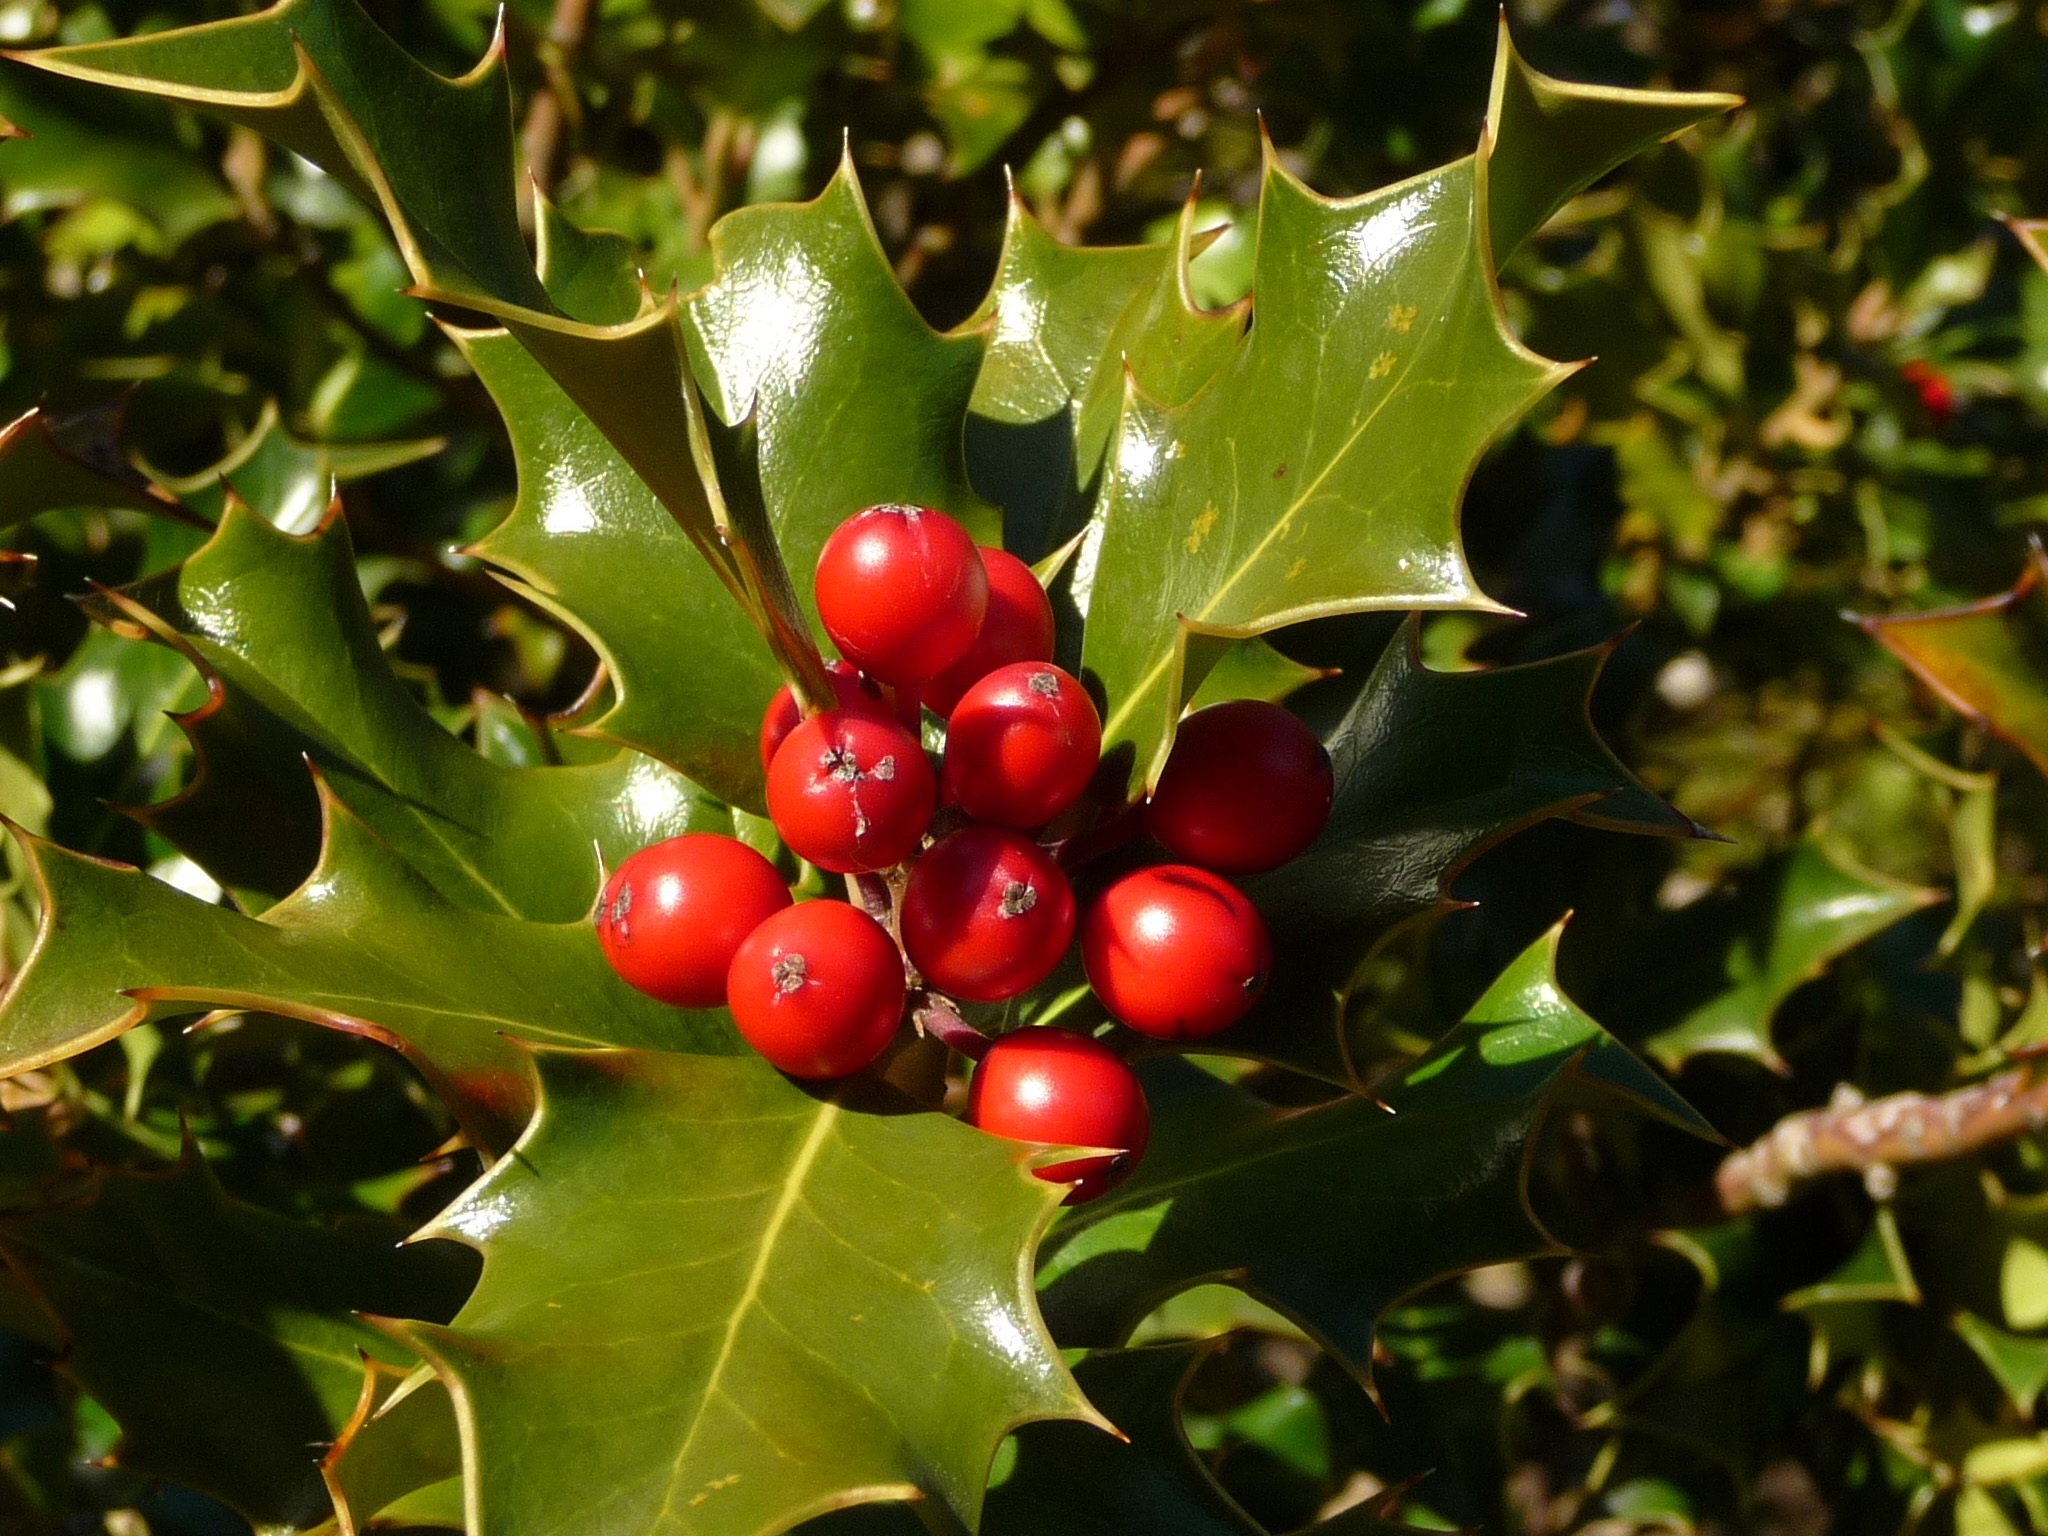
tree, branch, mountain, plant, fruit, leaf, flower, food, produce, evergreen, autumn, flora, holly, berries, vegetation, shrub, hawthorn, flowering plant, acerola, malpighia, woody plant, land plant, aquifoliaceae, aquifoliales